Anita Hansbo

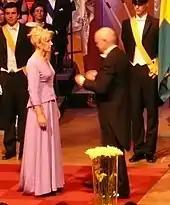
Installation as rector of Jönköping University, 2010

Anita Hansbo (born 1960) is a Swedish mathematician and academic administrator, the former rector or president of Jönköping University.